Waylon Jennings

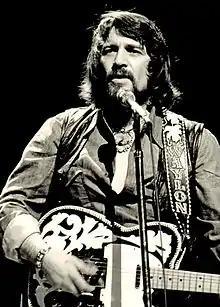
Jennings performing on the Johnny Cash Spring Fever Special in 1976

Waylon Arnold Jennings (June 15, 1937 – February 13, 2002) was an American country music singer, songwriter, musician, and actor. He is considered one of the pioneers of the outlaw movement in country music.